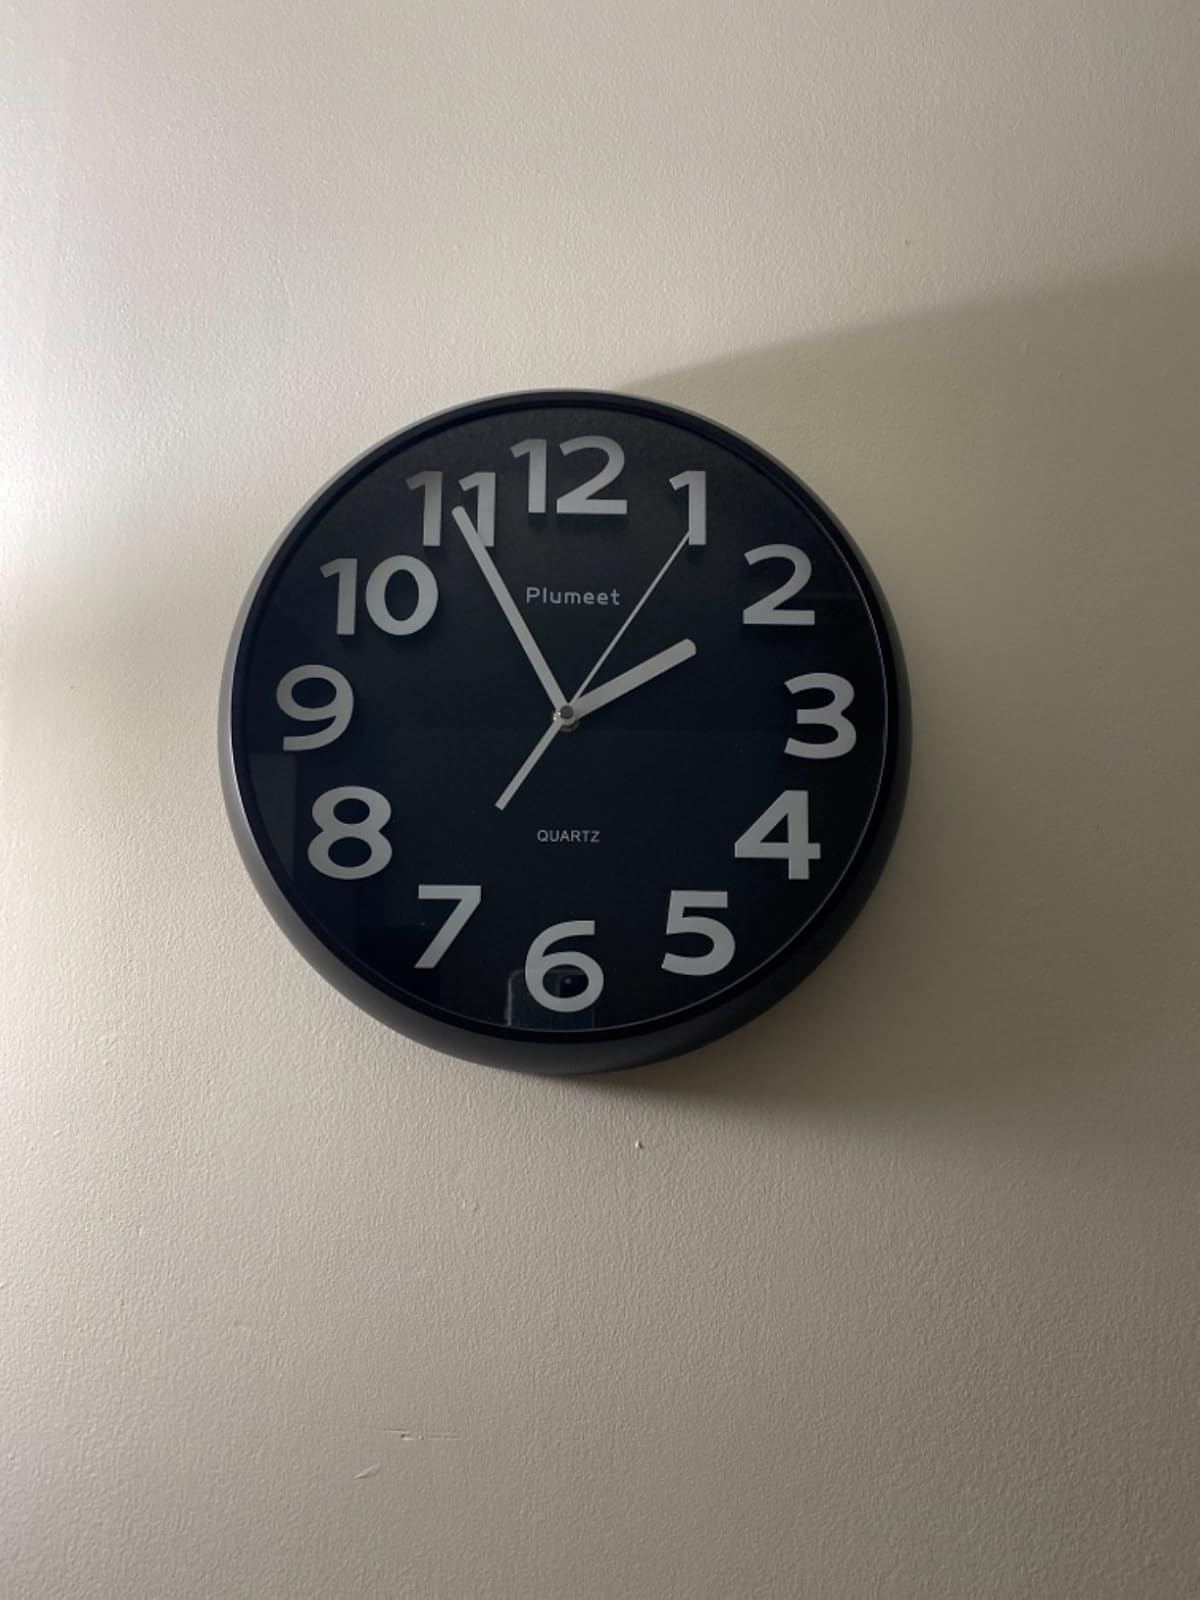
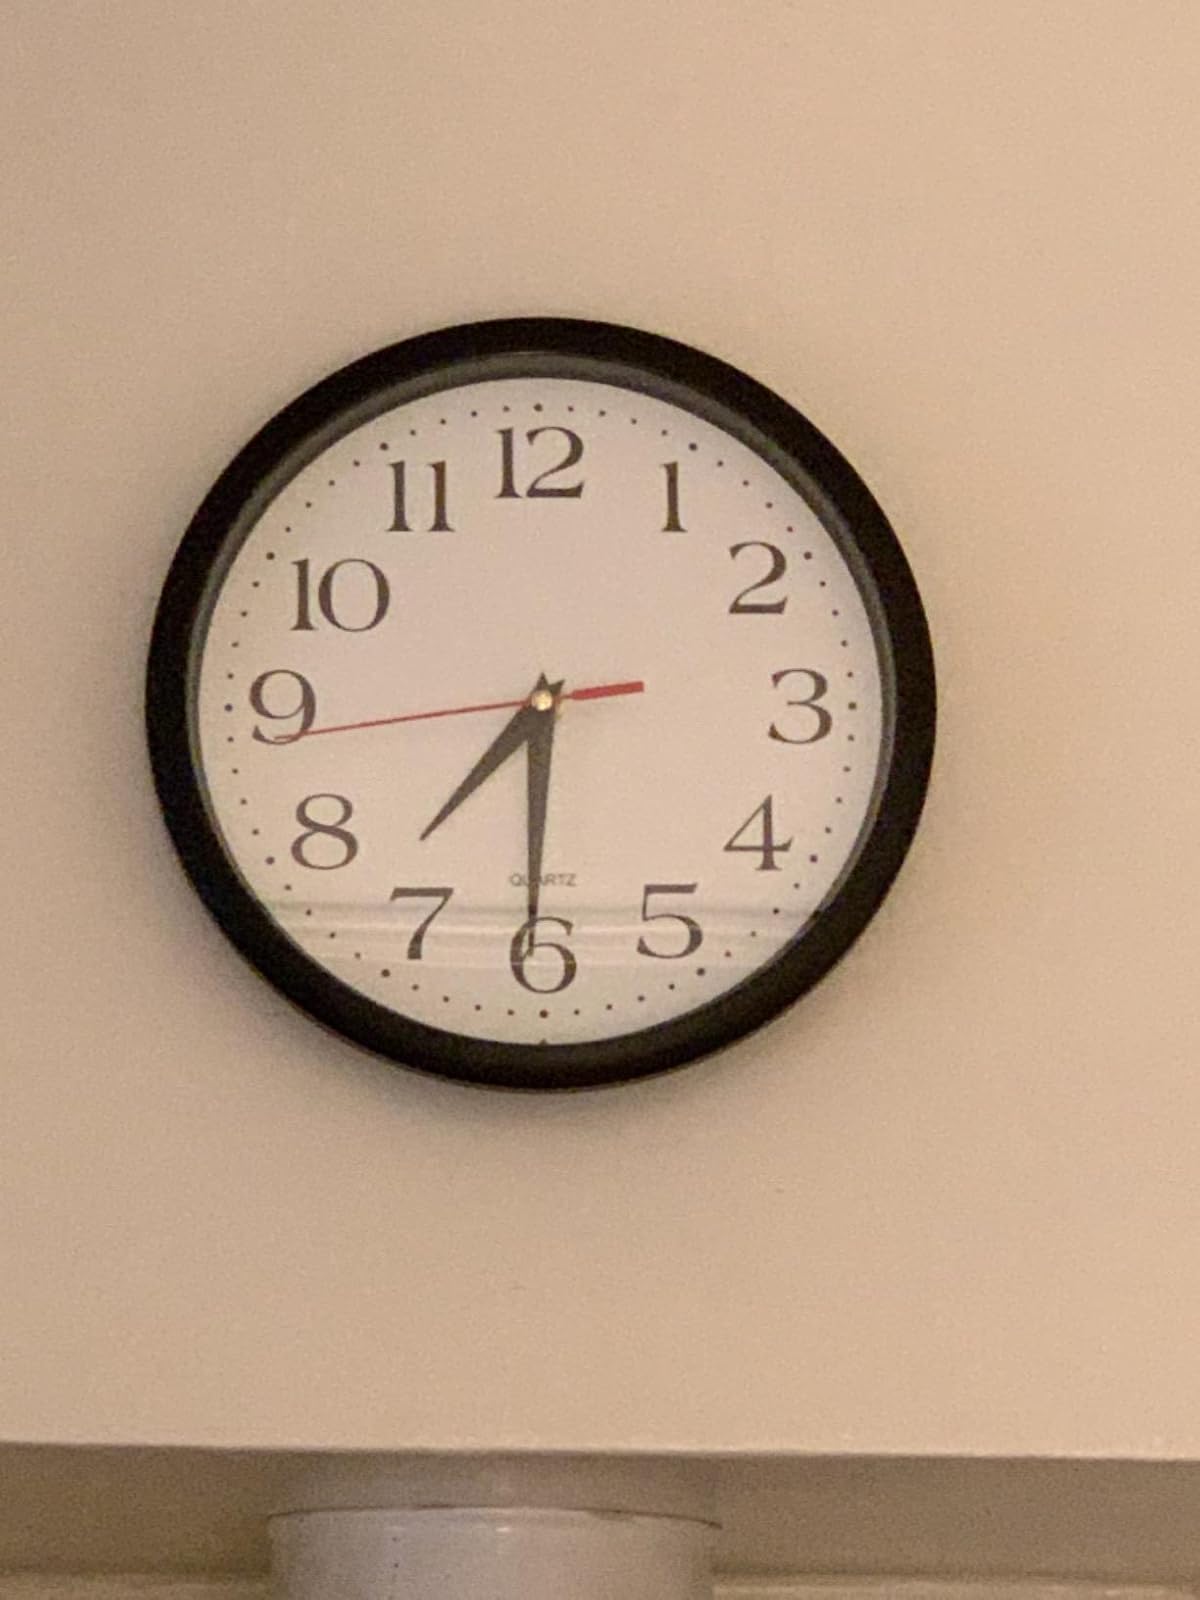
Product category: clock
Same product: no